William F. Bringle

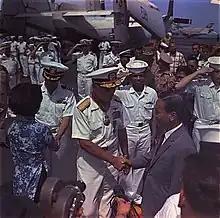
Bringle shaking hands with President and Madame Nguyen Van Thieu as they depart after a visit aboard USS Constellation

On April 6, 1964, Bringle assumed command of Carrier Division 7. In addition to commanding Carrier Division Seven, Bringle served as Commander Task Group 77.6, during the period of March 29, to June 29, 1965, and as Commander Task Force 77 (CTF-77) from May 28, to June 27, 1965. For service in these capacities, he was awarded the Legion of Merit with Combat "V" for "exceptionally meritorious conduct in the performance of outstanding service, Rear Admiral Bringle masterfully directed the combat operations of his forces in support of the Republic of Vietnam. He consistently demonstrated outstanding leadership and professional skill in repeatedly responding to a constantly changing environment".